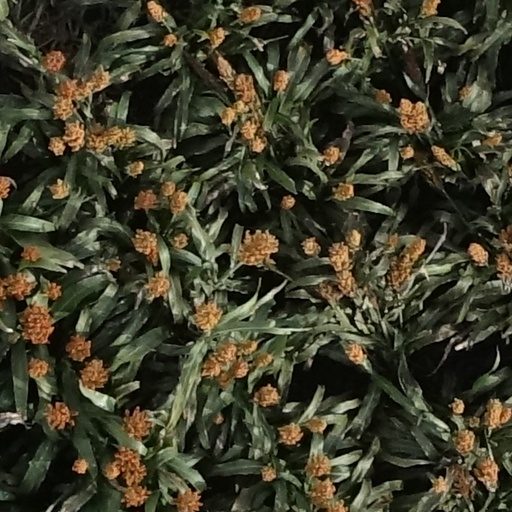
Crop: sorghum